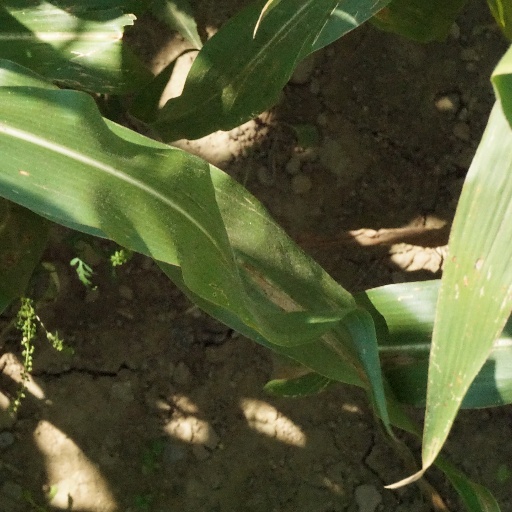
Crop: maize; corn